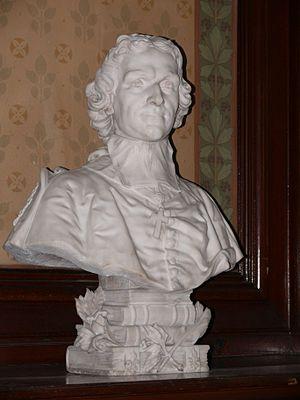
Buste de Fénelon au Lycée Fénelon (Paris, France)
Le lycée Fénelon est un établissement d'enseignement secondaire et supérieur du Quartier latin dans le 6ᵉ arrondissement de Paris.